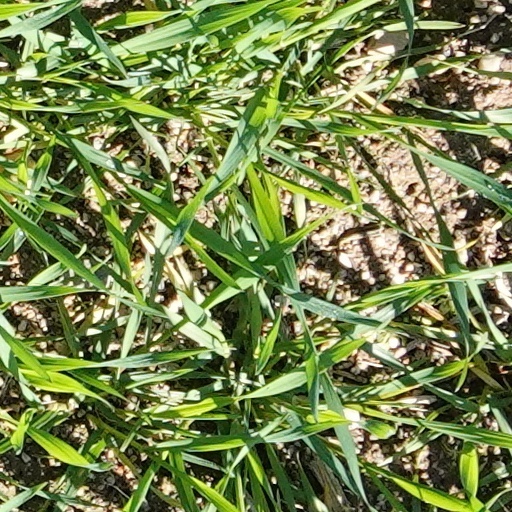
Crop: wheat